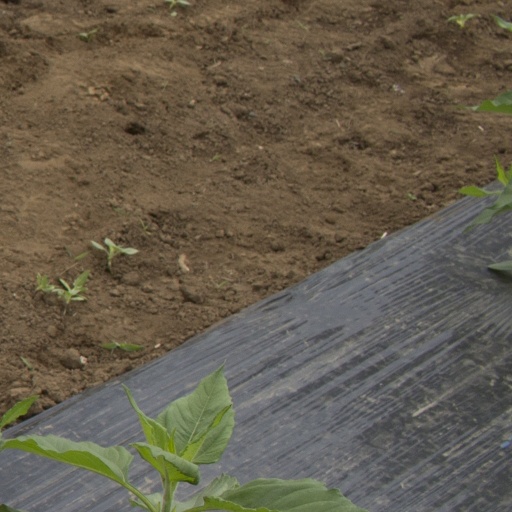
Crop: Jerusalem artichoke